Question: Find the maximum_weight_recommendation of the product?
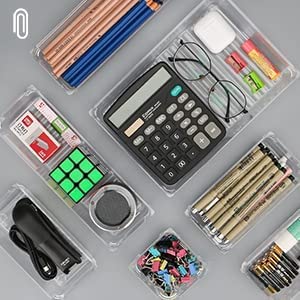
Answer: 6.0 milligram